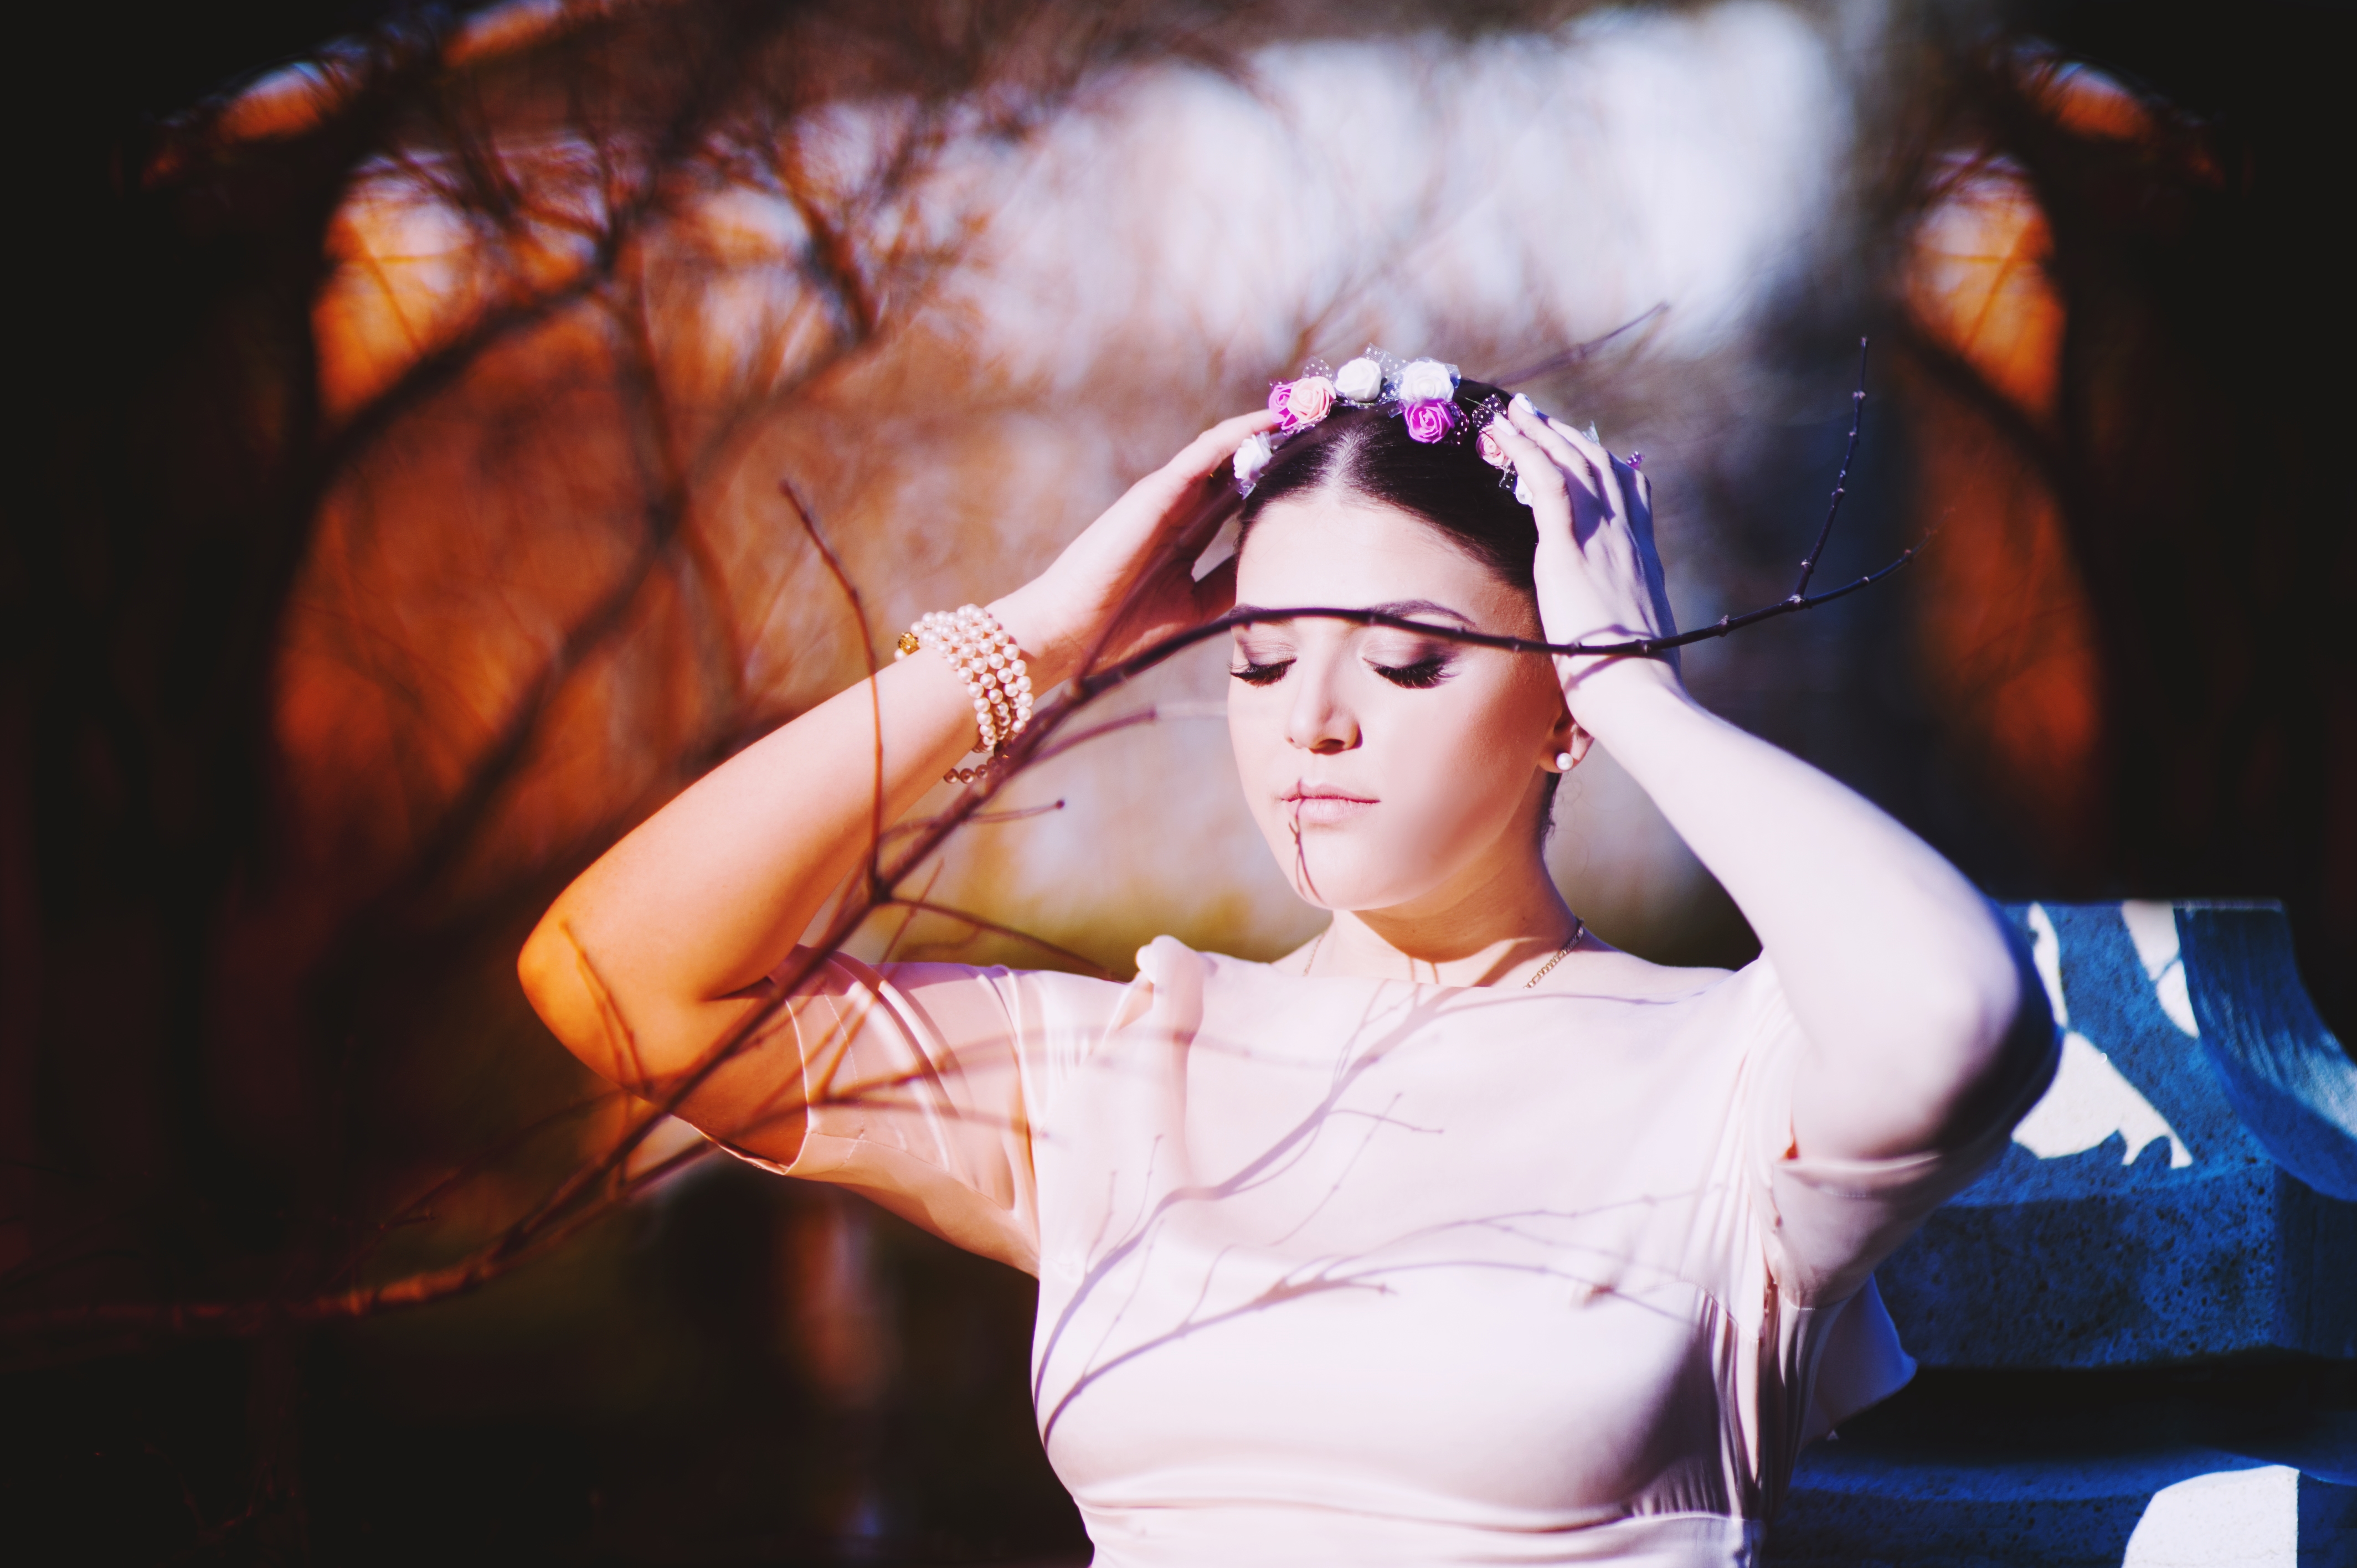
purple, beauty, pink, light, skin, forehead, eye, lip, shoulder, photography, joint, cool, flash photography, hand, neck, headpiece, plant, ear, portrait, magenta, photo shoot, black hair